Guerrilla Girls

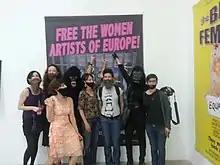
French feminist group La Barbe (Beard) meets the Guerrilla Girls at the Palais de Tokyo (Paris, 2013)

Comments attributed to the show's curator, Kynaston McShine highlight that era's explicit art world gender bias: "Kynaston McShine gave interviews saying that any artist who wasn't in the show should rethink career." However, it has been suggested that these putative quotes stem from comments in an interview McShine gave to the "New York Times" before the exhibition opened: “I think that some people can benefit from not being in the show.” He continued: “They will have to think about their work.” In reaction to the low proportion of women in the exhibition and McShine's bias, the Women's Caucus for the Arts led a protest with pickets across the street from MoMA. Seven future members of the Guerrilla Girls participated in this protest, but when their pickets were ignored, some of the women began to seek what Frida Kahlo calls "a more media-savvy" method of reaching the public.